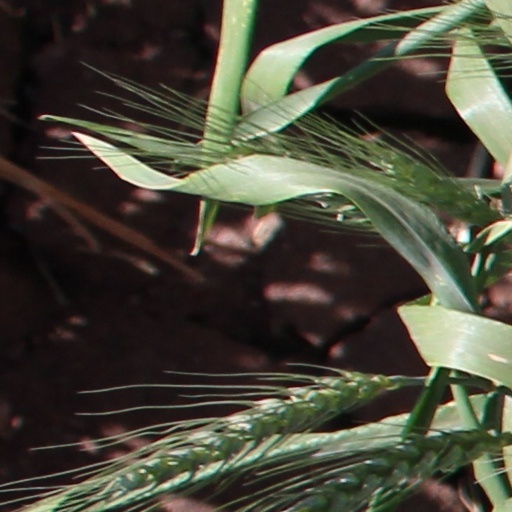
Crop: wheat